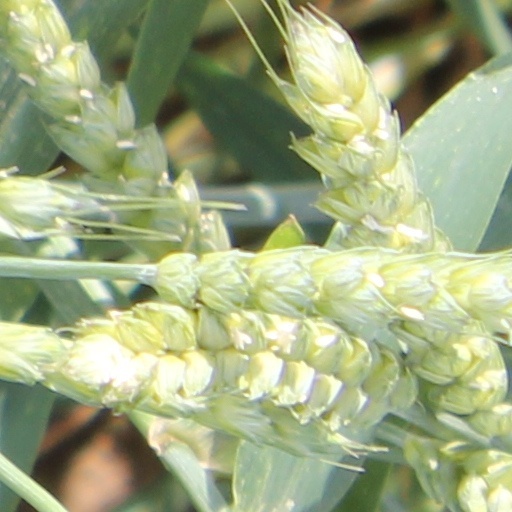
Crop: wheat